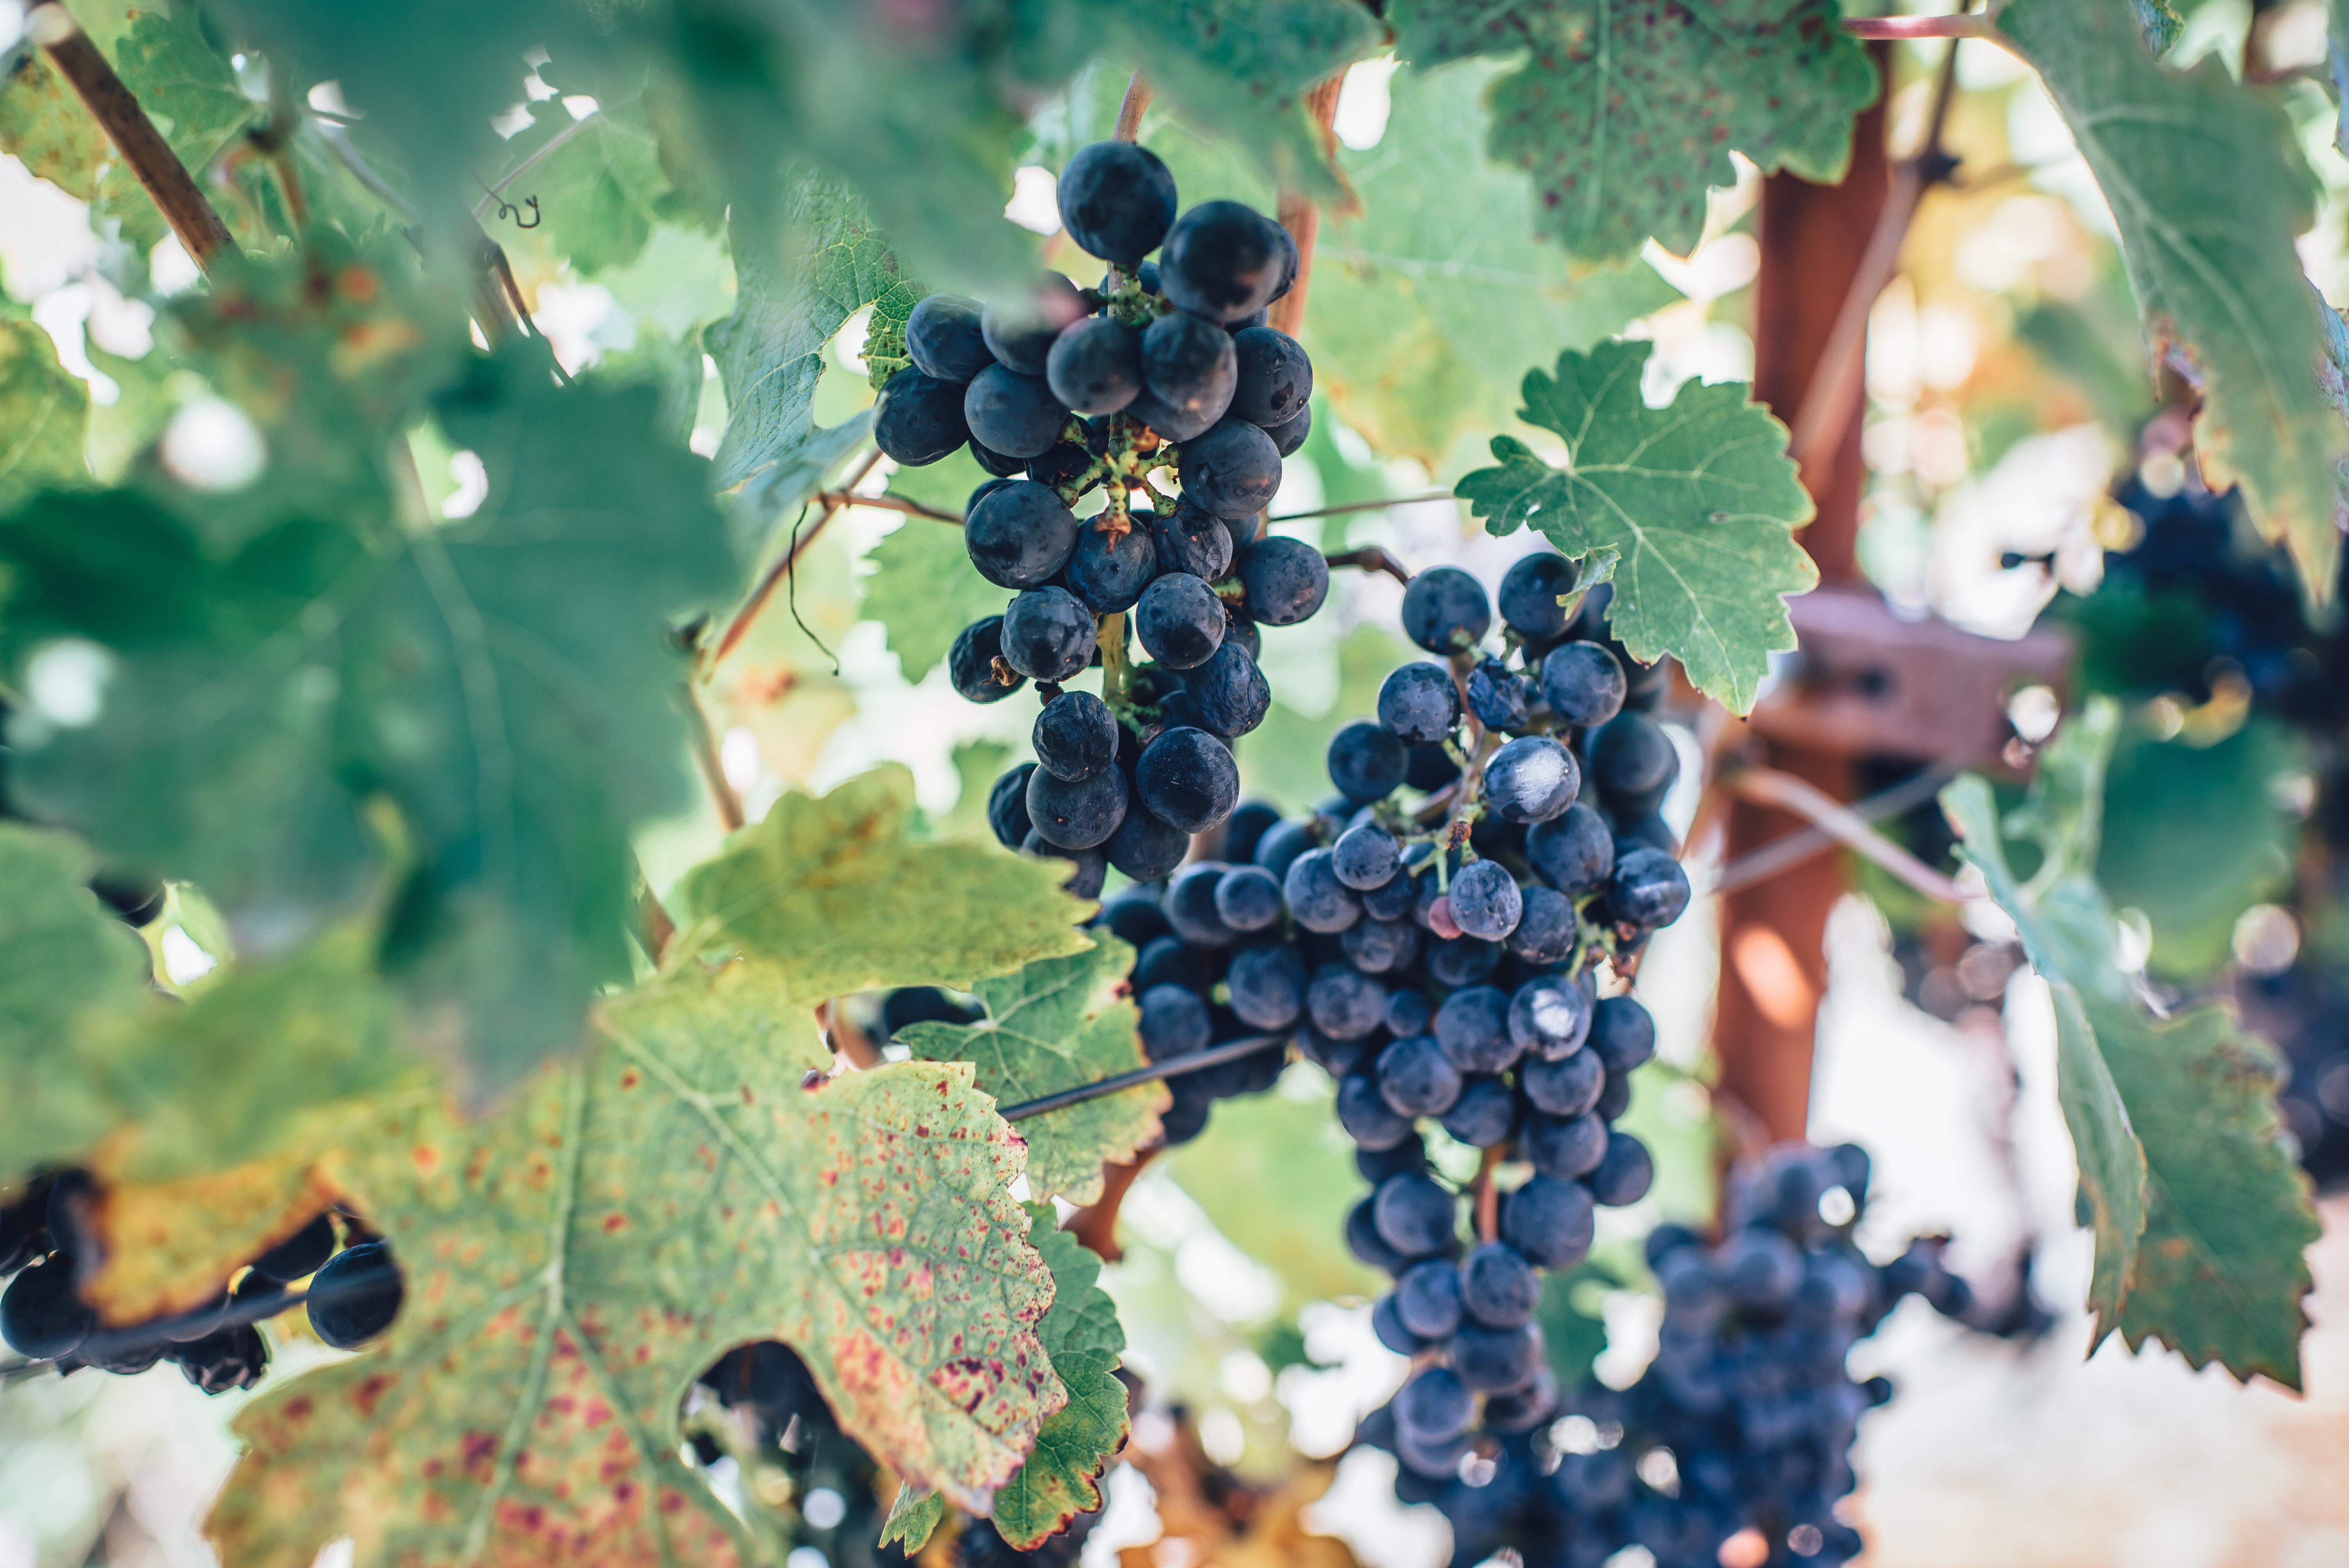
tree, nature, branch, plant, grape, fruit, berry, leaf, flower, food, produce, autumn, botany, agriculture, flora, season, shrub, flowering plant, vitis, land plant, grapevine family